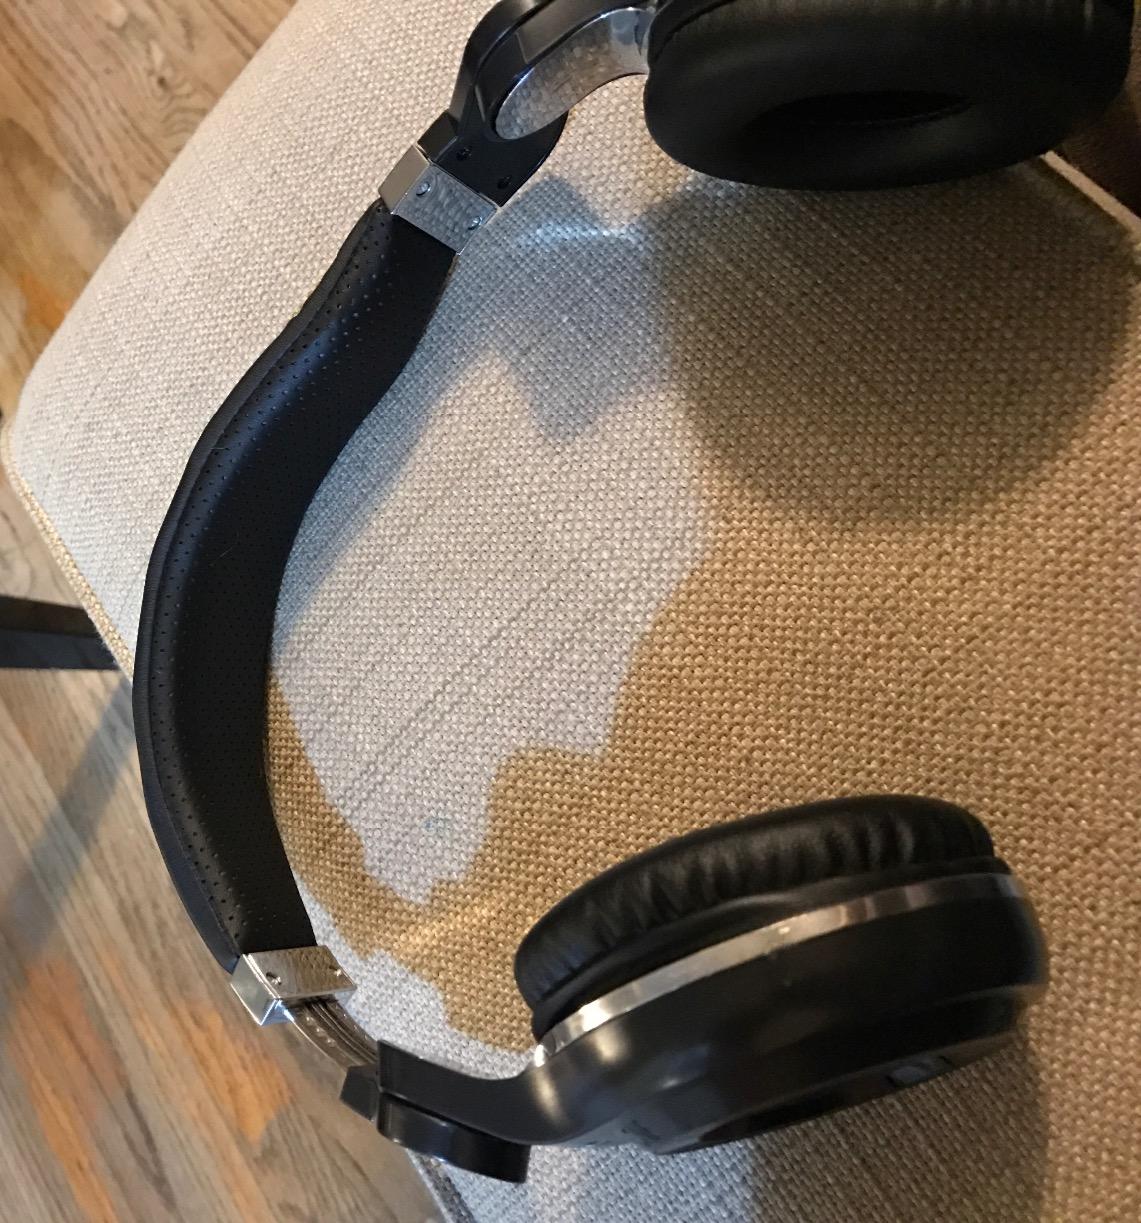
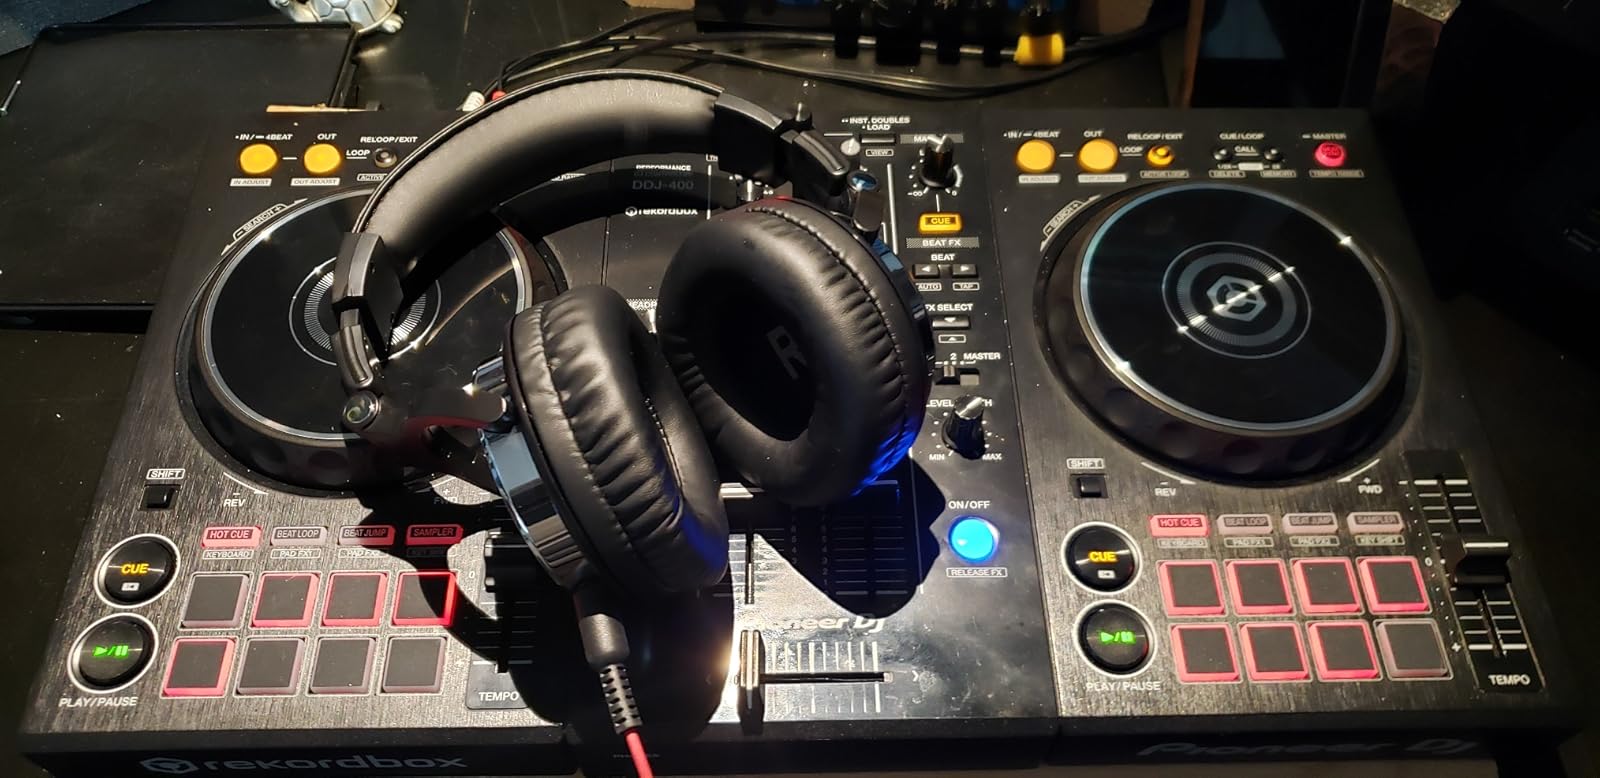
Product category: headphones
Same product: no